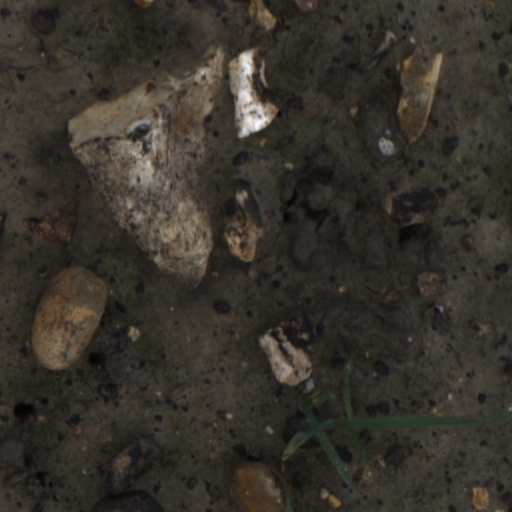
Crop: wheat